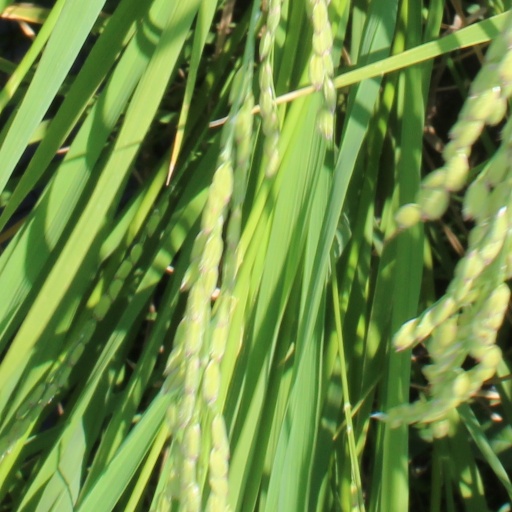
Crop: rice